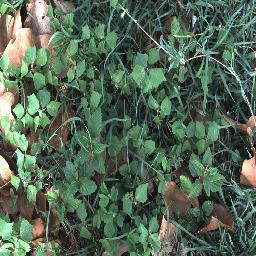
Label: negative